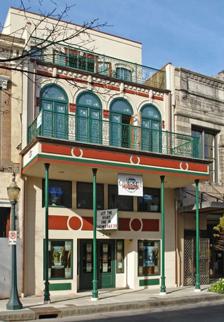
Building: Crescent Theater
Country: United States of America
Year built: 1885
Crescent Theater, Mobile, Alabama Address 208 Dauphin St Mobile, Alabama United States Coordinates 30°41′29″N 88°02′36″W / 30.6915°N 88.0433°W / 30.6915; -88.0433 Owner Max Morey Type Film Capacity 90 Construction Opened 1885 Renovated 2008 Reopened October 31, 2008 Years active 2008–2023 Website www.crescenttheater.com The Crescent Theater was a single-screen movie theater located in Mobile, Alabama . The theater mainly shows independent and arthouse cinema , though several mainstream films have been included. It also operates as the home of local cinema and film competitions, and has been used for music and improvisational comedy . It was first opened in 1885 as the Crescent Theater for vaudeville entertainment. In the intervening years, the building became a cinema and later was used for restaurants, before being reopened in October 2008 by Max Morey, the theater's owner and operator. Background The Crescent Theater first opened at 208 Dauphin Street in Mobile in 1885, offering vaudeville and burlesque shows. In 1912, it was converted to show silent films . In the late 20th century, the building was used for several restaurants, and by 2006, it was operating as Derry's Ole Tyme Cafe. It suffered damage that year when a neighboring bar, Monsoon's, caught fire. The building was later rented to Max Morey, who reopened as the Crescent Theater on October 31, 2008. Morey had first visited the city in 1992 and, according to the Press-Register , "vowed that he was going to save his money and build a movie theater there." The theater was successful, and has been credited with revitalizing downtown Mobile. In 2012, it nearly shuttered when costs mounted for a switch to digital projection, but a Kickstarter raised over $84,000 to keep the theater operating. In 2017, it again faced closure when its rent rose, but met its $72,000 goal to stay open. The theater was financially supported by the Crescent Theater Film Society, a nonprofit group . The theater was ranked the "coolest movie theater" in Alabama by Cosmopolitan . The theater closed permanently in April 2023. References